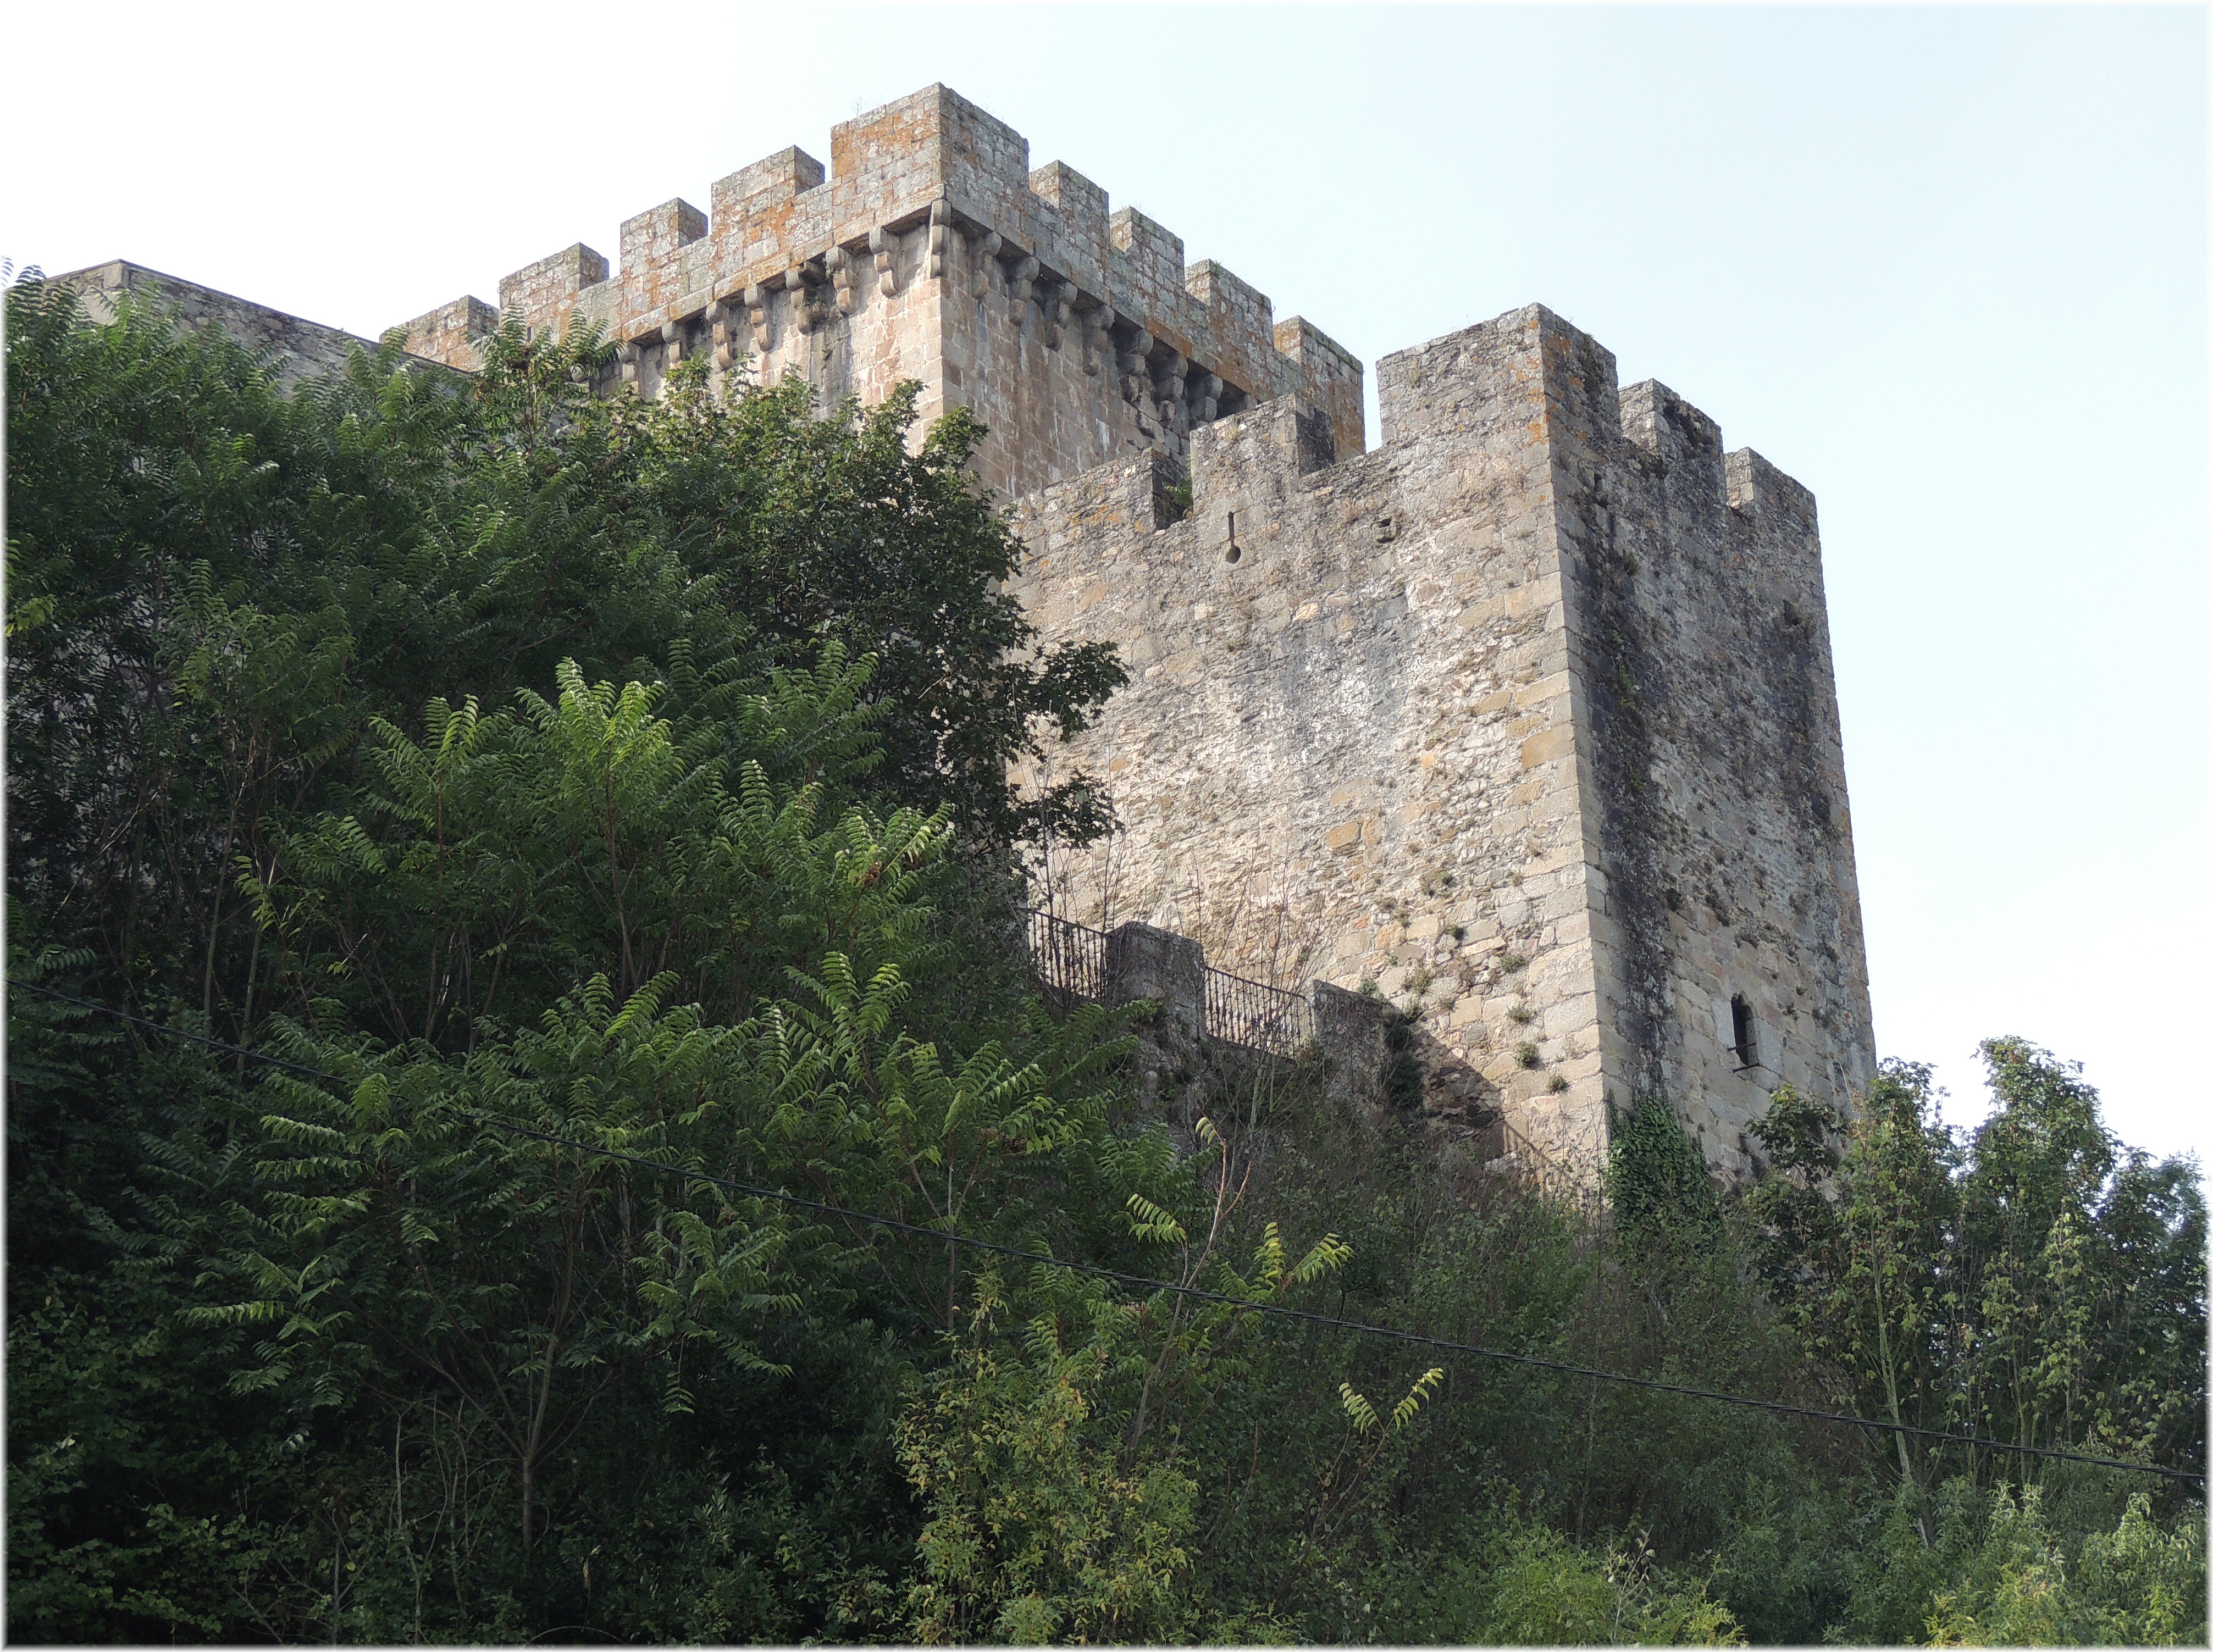
building, chateau, castle, fortification, cool image, ruins, monastery, estate, archaeological site, historic site